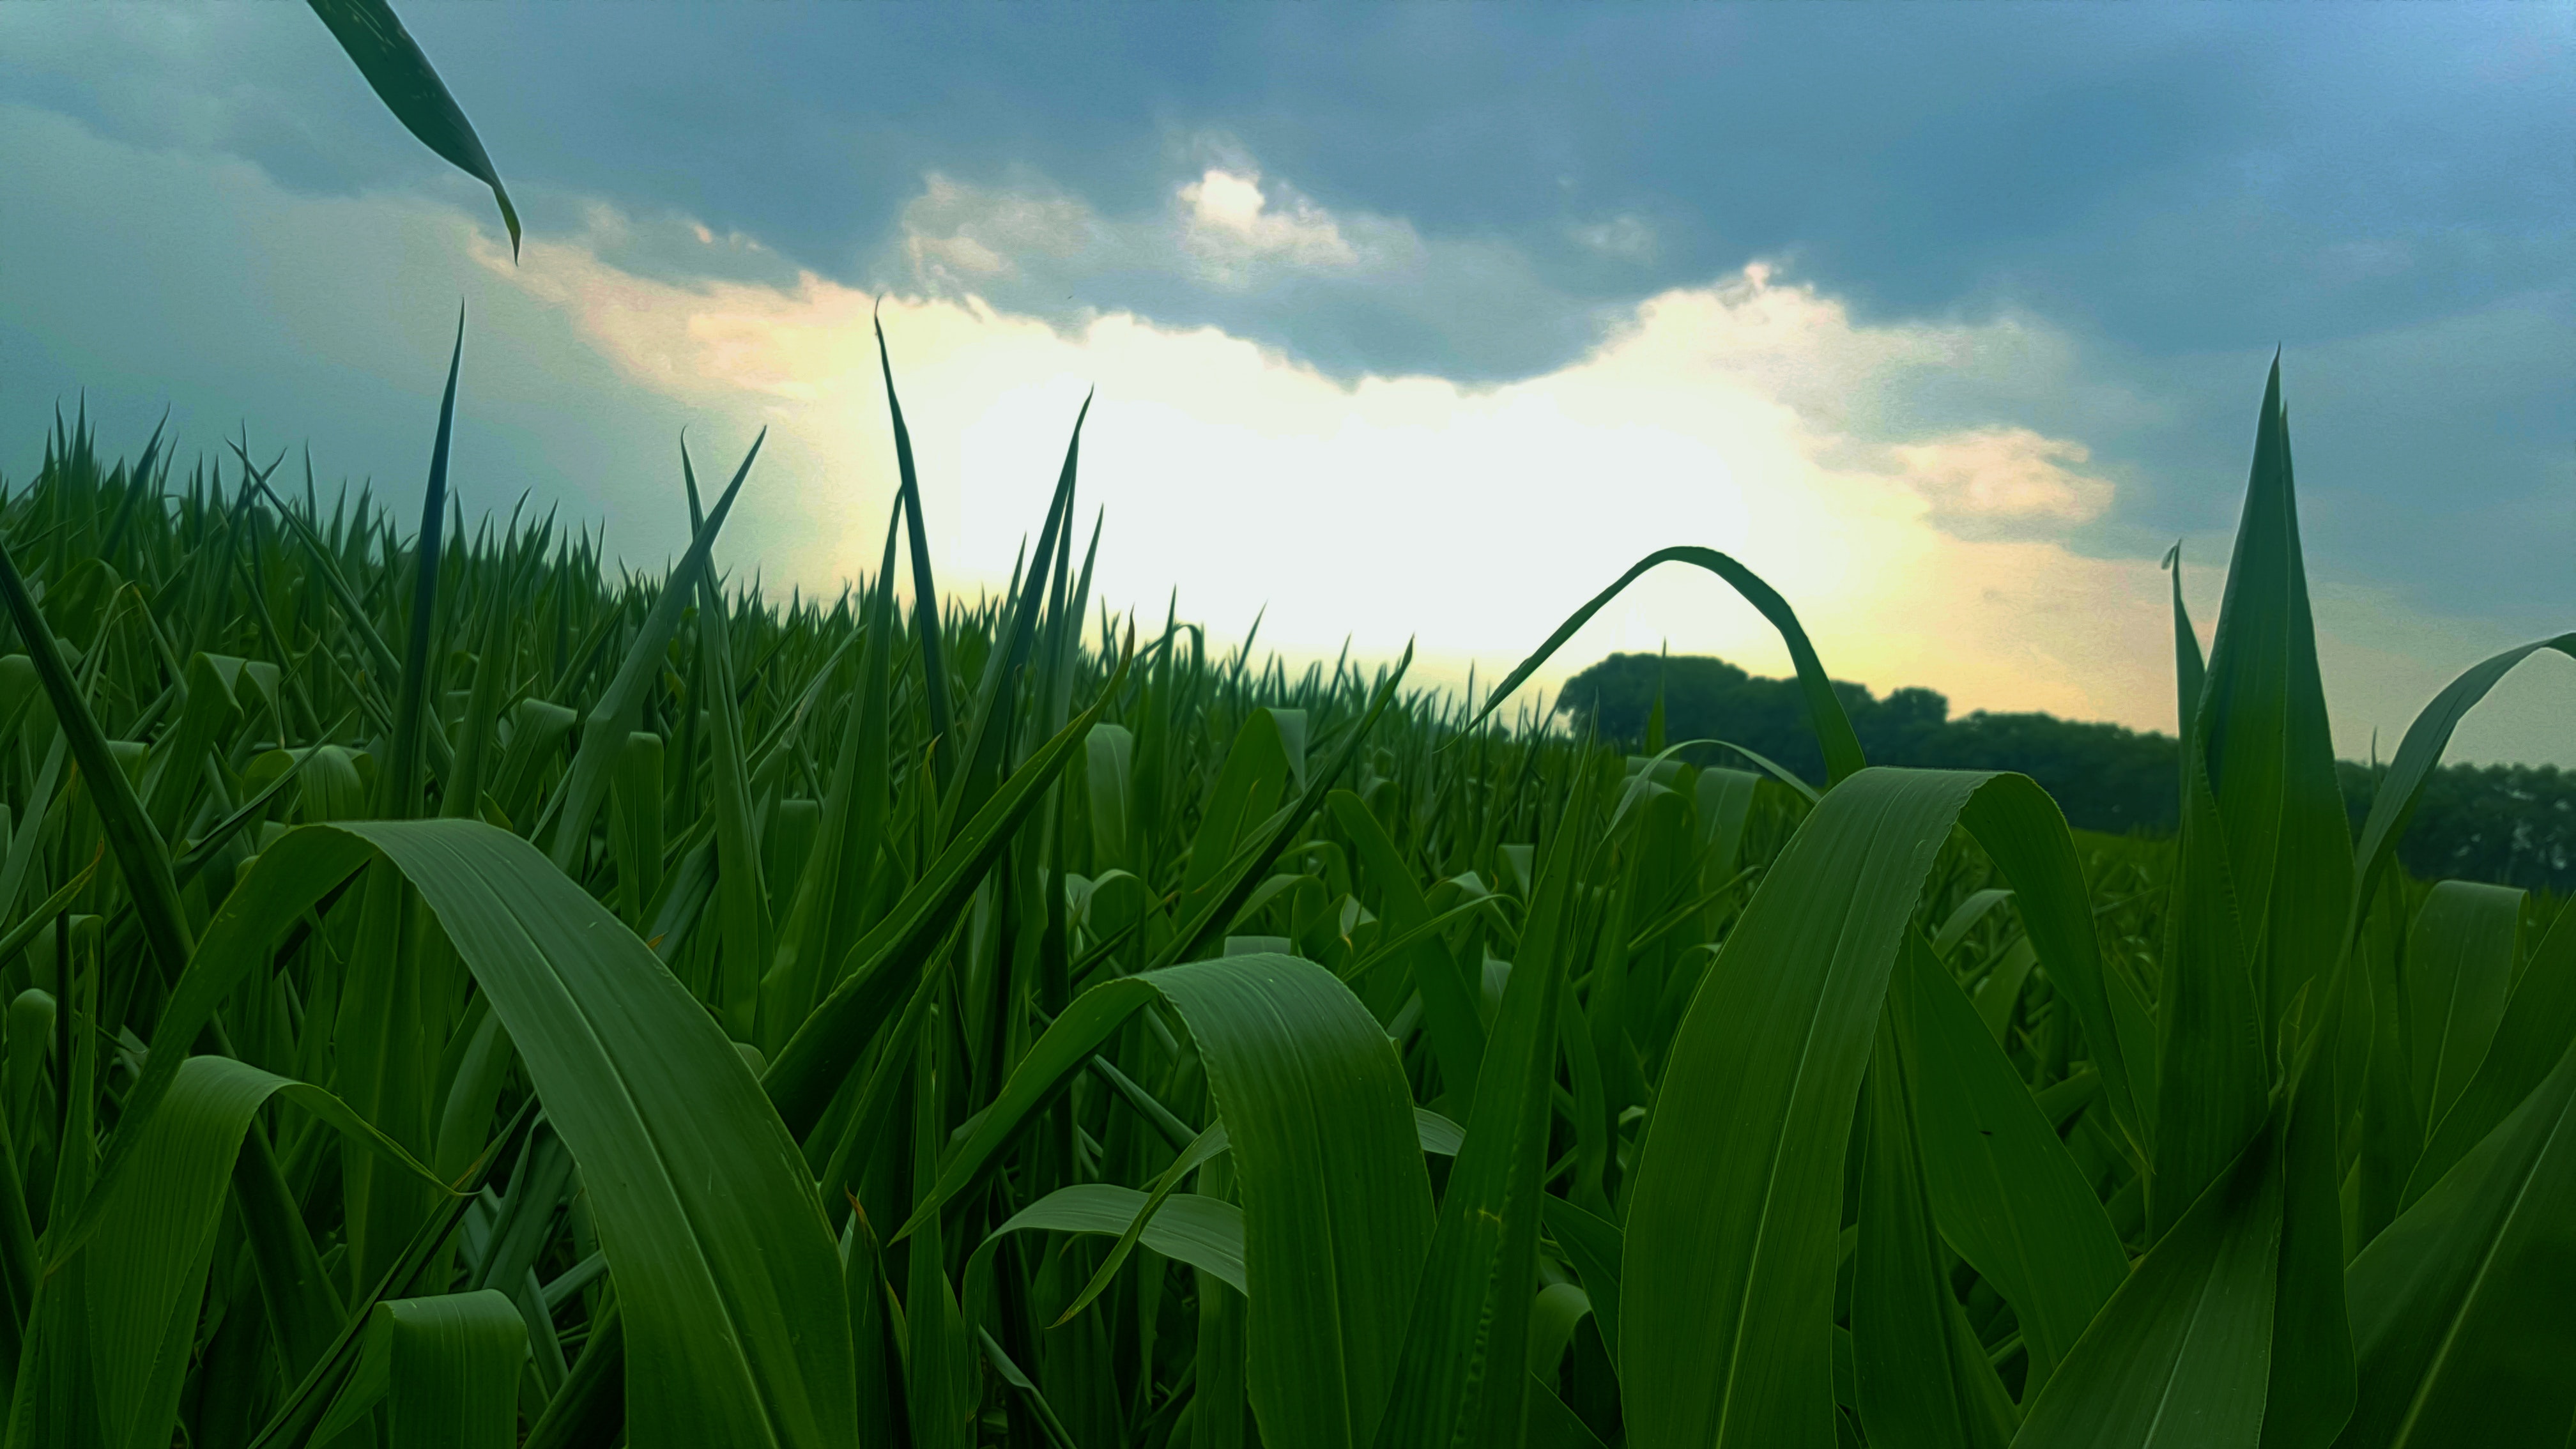
green, nature, vegetation, plant, crop, grass, sky, grass family, water, field, leaf, cash crop, agriculture, terrestrial plant, landscape, grassland, flower, illustration, flowering plant